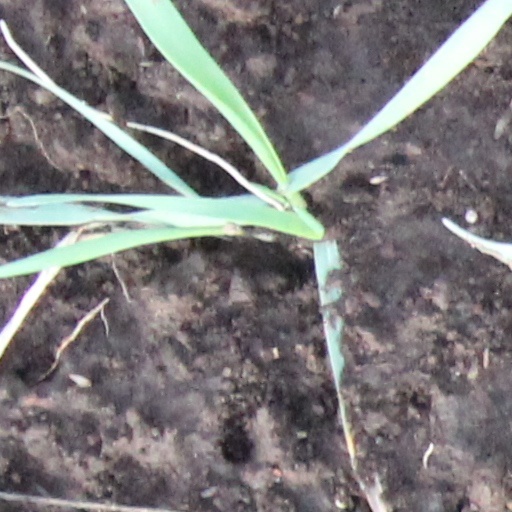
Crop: wheat